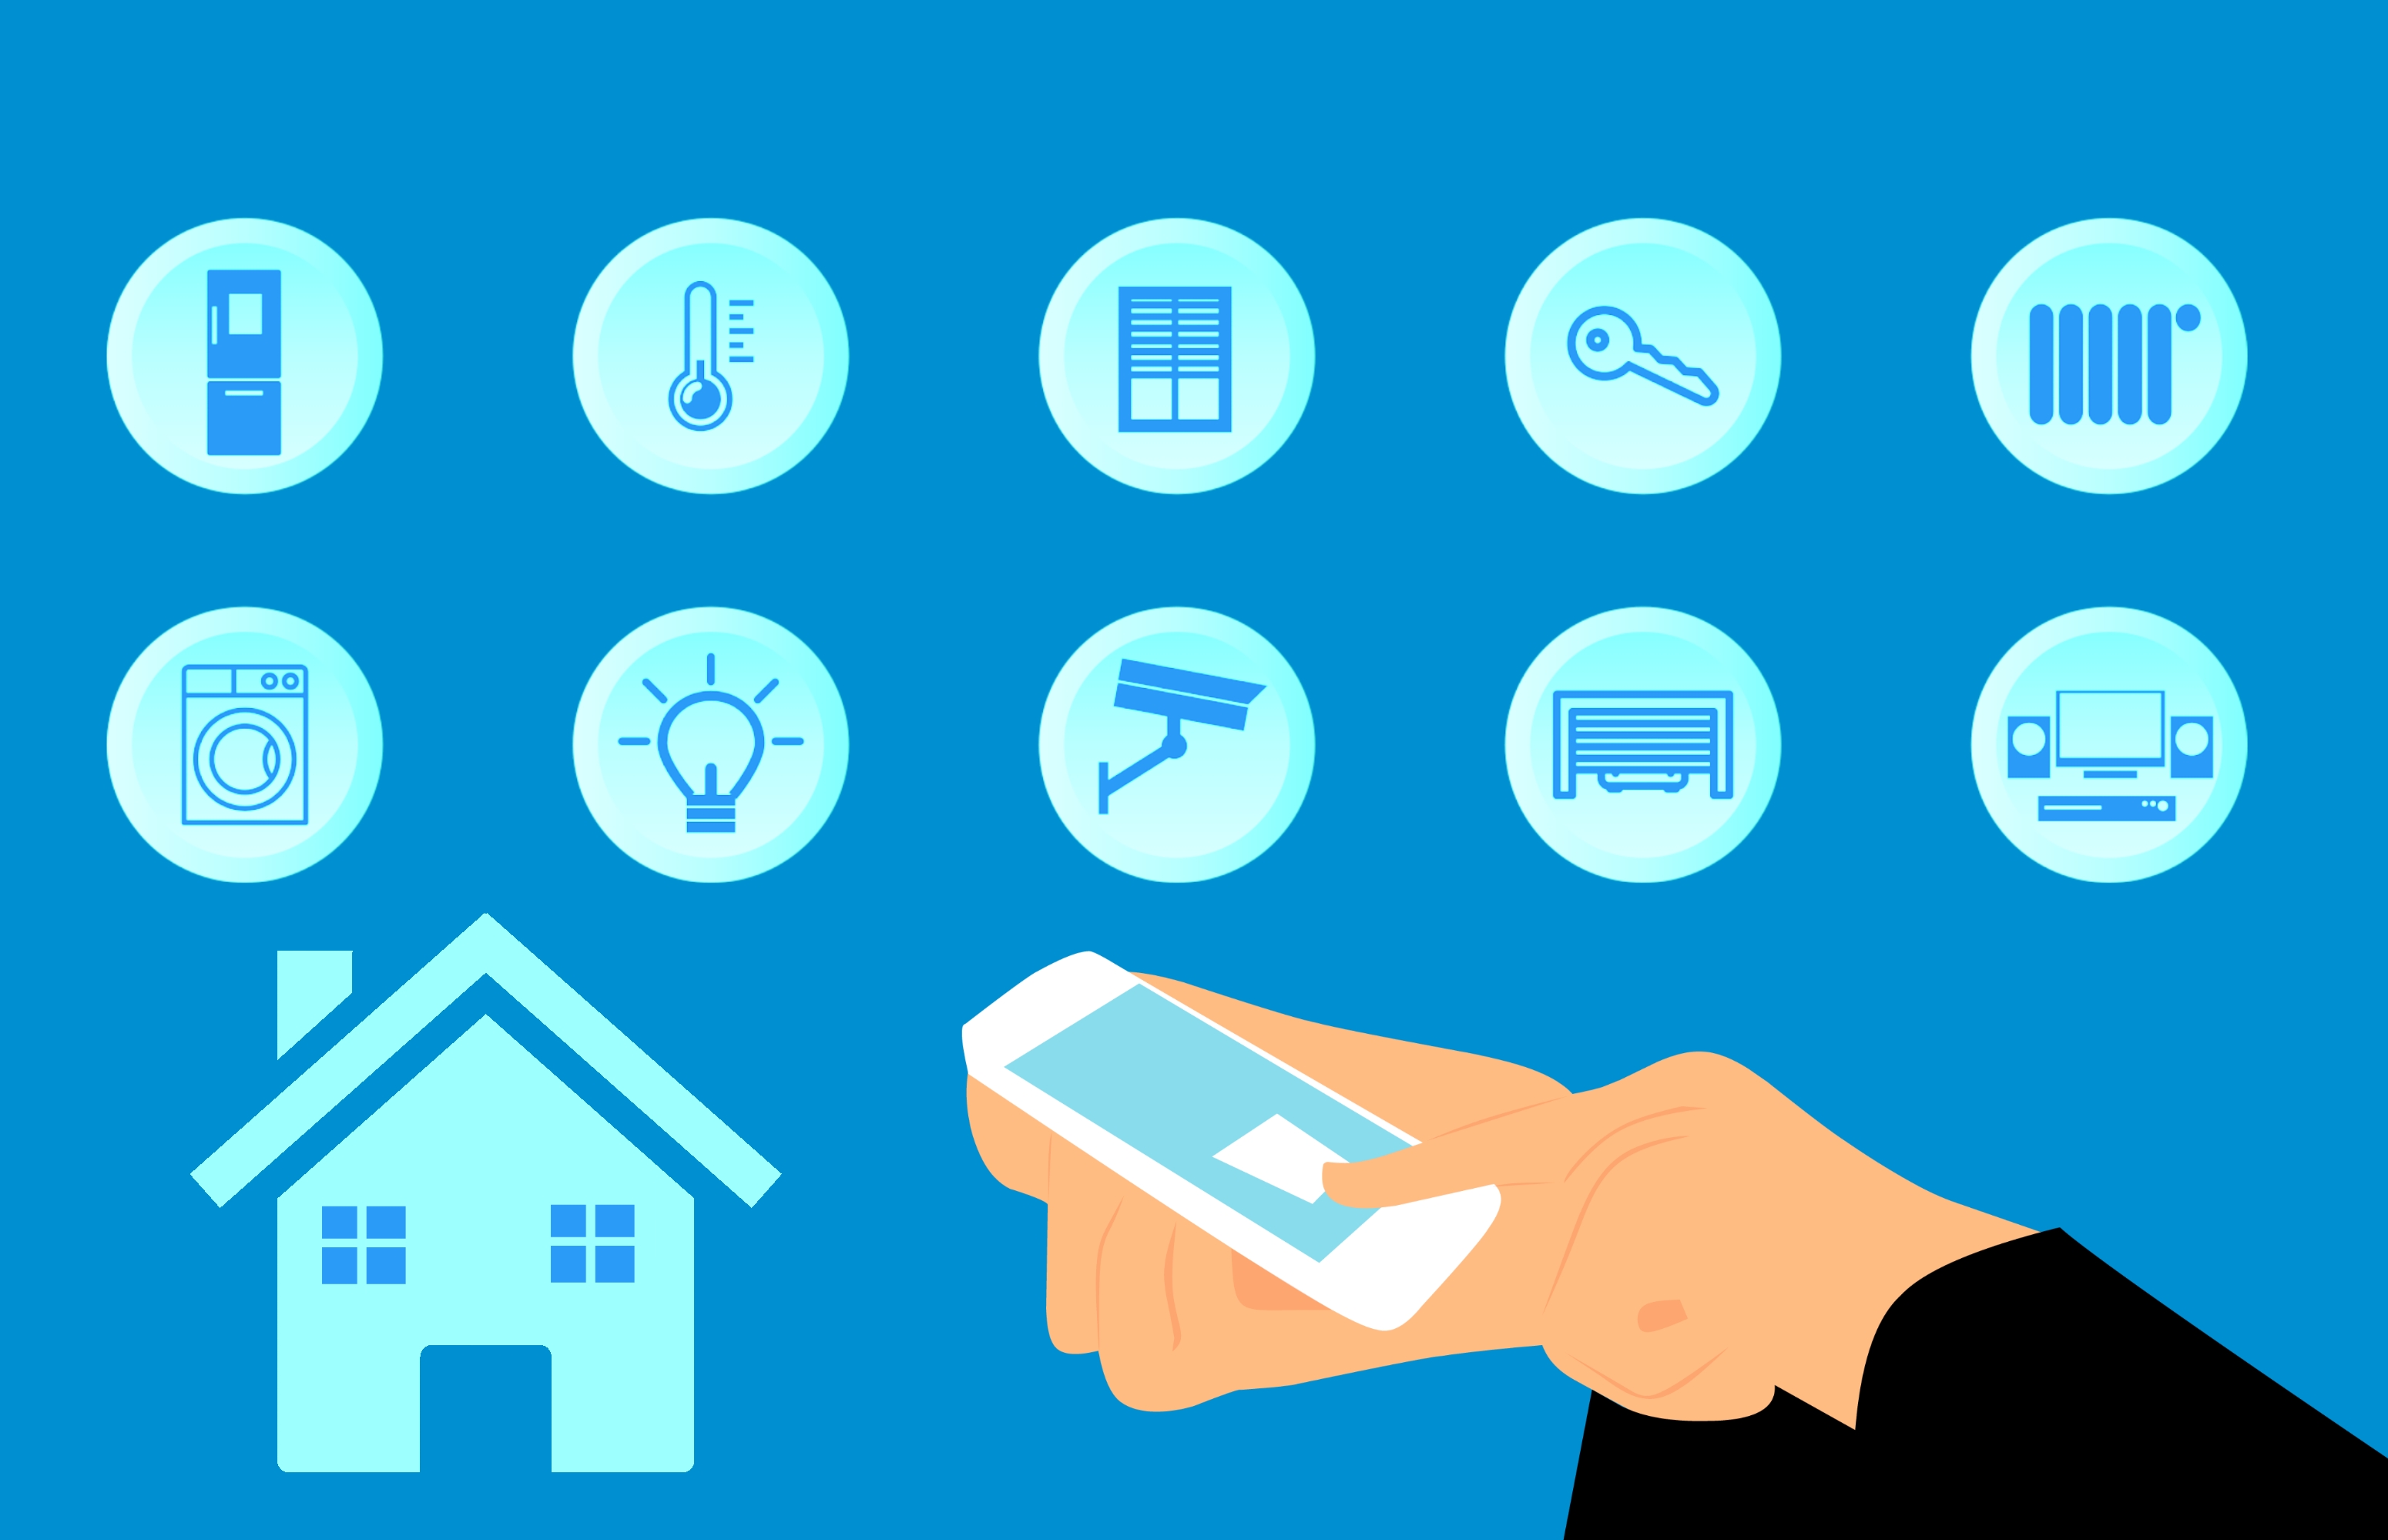
home, smart, automation, house, system, technology, control, security, building, monitoring, energy, mobile, concept, tab, phone, internet, finger, real, digital, wireless, estate, network, web, blue, illustration, icon, design, hand, font, gesture, graphic design, symbol, art